Heaven's Story

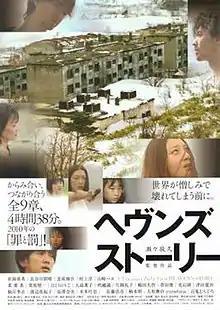

is a 2010 Japanese film directed by Takahisa Zeze. It was screened in the Main Programme of the Forum section at the 61st Berlin International Film Festival, where it won the FIPRESCI Prize. It has also won the Séquences Prize at the Fantasia